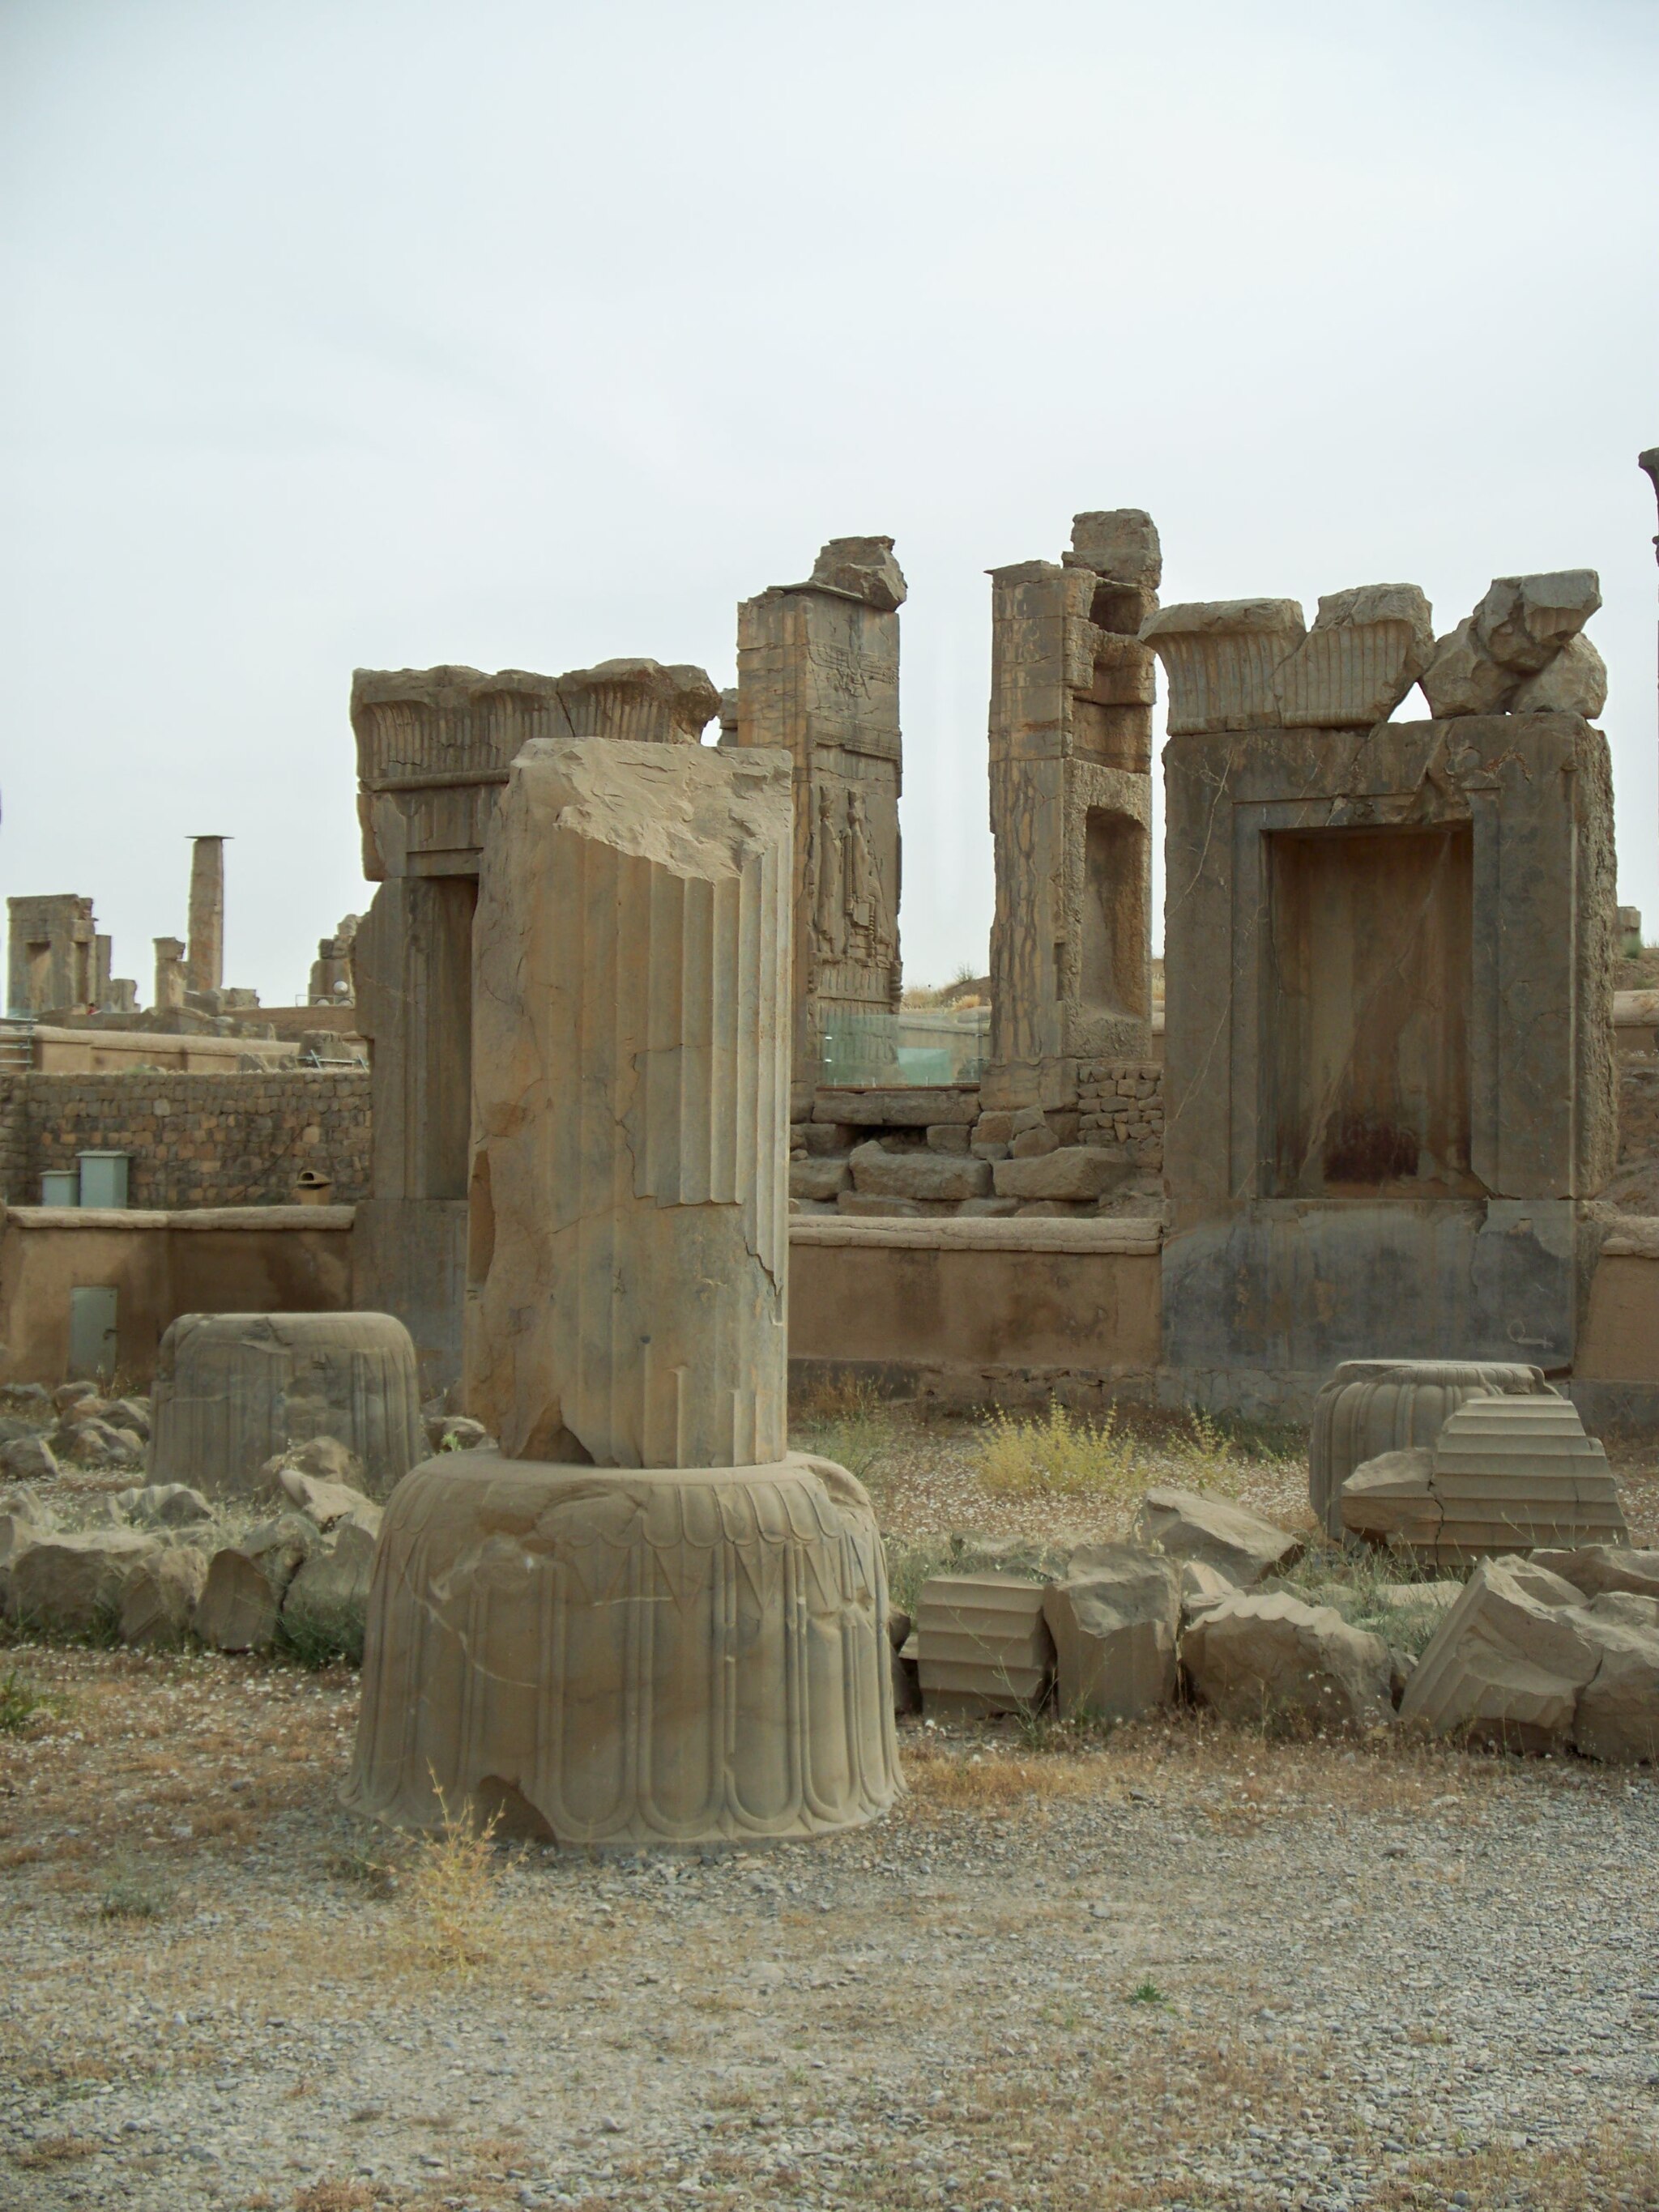
Title: Persepolis, Iran (28189632674)
Description: Are you dreaming of visiting Iran? See Ancient Persepolis? I will be glad to talk about this topic in the messenger www.messenger.com/t/zametki Мечтаешь посетить Иран? Увидеть Древний Персеполис? Буду рад пообщаться на эту тему в мессенжере www.messenger.com/t/zametki
Date: 2008-01-01 12:03
Categories: Architectural elements in Persepolis, Flickr images reviewed by FlickreviewR 2, 2008 in Persepolis, Photographs by Sasha India